Whittier (horse)

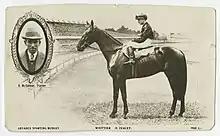
'Whittier' with jockey D. Zealey

Whittier was a notable Australian Thoroughbred race horse.